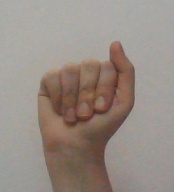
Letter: saad